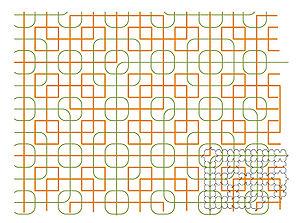
En mathématiques, et plus particulièrement en géométrie, un pavage apériodique est un pavage non périodique ne contenant pas de sections périodiques arbitrairement grandes.